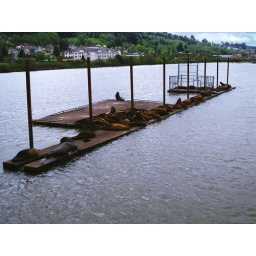
sea lions (actually more like river lions) in the marina, Astoria OR